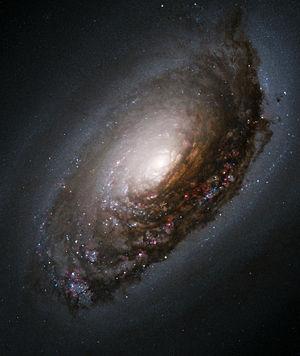
La Chevelure de Bérénice est un ancien astérisme du ciel boréal qui a été défini comme l'une des 88 constellations modernes. Elle est localisée entre le Lion à l'ouest et le Bouvier à l'est, et est visible des deux hémisphères. Son nom fait référence à la reine Bérénice II, qui sacrifia sa longue chevelure pour en faire une offrande votive à Aphrodite. Elle aurait été introduite dans l'astronomie occidentale durant le troisième siècle av. J.-C. par Conon de Samos, bien qu'elle ne soit pas visible sur l'Atlas Farnèse. Elle est décrite comme une constellation à partir du XVIᵉ siècle par Gérard Mercator puis par Tycho Brahe notamment. La Chevelure de Bérénice est l'une des seules des constellations modernes avec l'Écu de Sobieski qui est nommée d'après un personnage historique.
La firme Darby réalise le premier pont métallique à Ironbridge, sur le Severn avec une portée de 30 mètres.
Une galaxie spirale est un type de galaxie contenant jusqu'à plusieurs centaines de milliards d'étoiles et qui adopte la forme aplatie d'un disque, avec un renflement central sphérique lumineux appelé le bulbe. Les galaxies spirales contiennent également, et de façon variable, des quantités importantes de gaz et de poussières. Autour du disque, il existe également un halo moins dense et plus discret, aux étoiles fréquemment regroupées en amas globulaires.
2 mars : mort du chah de Perse Muhammad Karim Khân, fondateur de la dynastie Zand. Son frère Zaki Khan devient régent. Il nomme co-monarques les fils de Karim Khân, Abol Fath Khan et Mohammad Ali Khan. Agha Mohammad Shah, prisonnier des Zand depuis 16 ans à Chiraz, s’enfuit à Ispahan à l’annonce de la mort de Karim Khân.